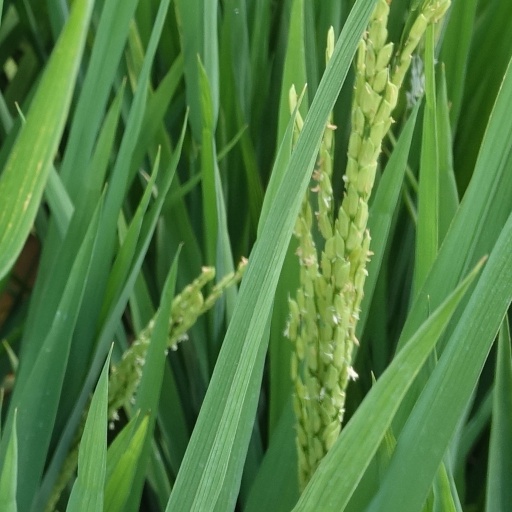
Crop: rice